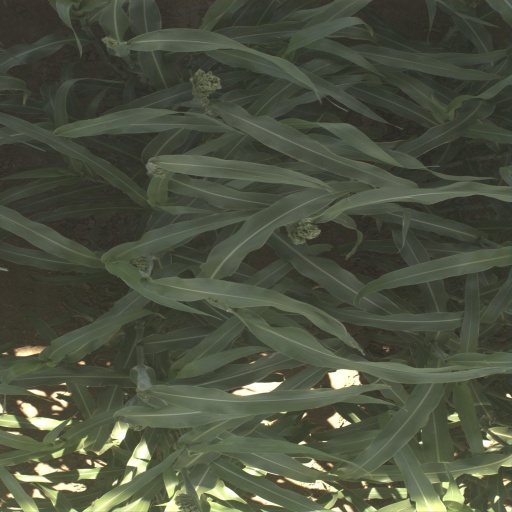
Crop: sorghum